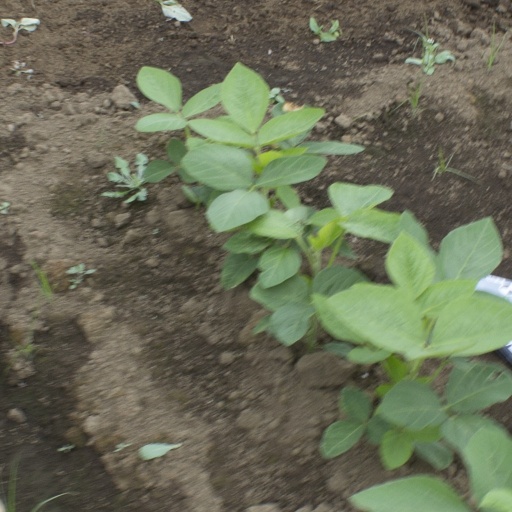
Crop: soybean